Fifty Shades Darker

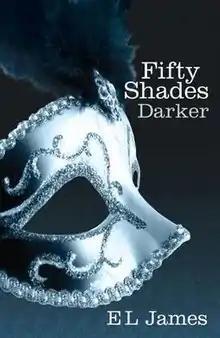
2012 paperback cover

Fifty Shades Darker is a 2012 erotic romance novel by British author E. L. James. It is the second installment in the "Fifty Shades" trilogy that traces the deepening relationship between a college graduate, Anastasia Steele, and a young business magnate, Christian Grey. The first and third volumes, "Fifty Shades of Grey" and "Fifty Shades Freed", were published in 2011 and 2012, respectively. The novel is published by Vintage Books and reached No. 1 on the "USA Today" best seller list.